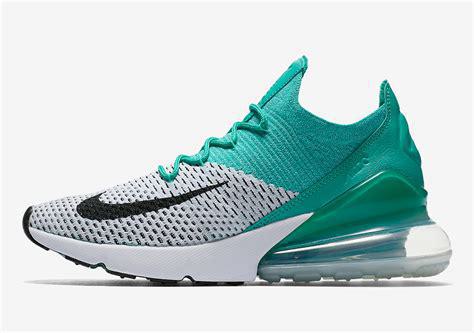
Brand: Nike
Model: Air Max 270